Gairsain

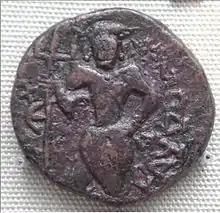
Coin of King Amogh, a ruler of the Kuninda Kingdom, c. 2nd century BCE

In the ancient Indian literature, this area has been celebrated as Kedar Kshetra. The other tradition envisages that Himalayan country is said to be made up of five divisions one of which is Kedar Khanda which has been specifically dealt within the Kedar Khand section of Skand Puran. The Kunindas and Kiratas are also reported to have been inhabitants of this region. According to Hindu tradition the earliest King of this area seems to have been Kubera, the Lord of Yakshas. They were suppressed by Asuras who seem to have principally ruled over what is now Ukhimath. Prithu appears to have been the first King from the plains to visit these parts. After the Mahabharata war, Nagas, Kunindas, Kiratas, Tanganas and Khasas exercised control over this region. For more than a century the area fell under the empire of Kushanas and later on under the sway of Shilvarman, a powerful king who styled himself lord of the mountains. In course of time the Katyuri dynasty became a virtually indigenous ruling family of this region. Katyuri Kings ruled the present area from 9th to 11th centuries. The Katyuris were replaced by Chand Kings in Kumaon, while Garhwal was fragmented into several small principalities. Huen Tsang, the Chinese traveller, who visited the region around 629 AD, mentions a kingdom of Brahampura in the region.